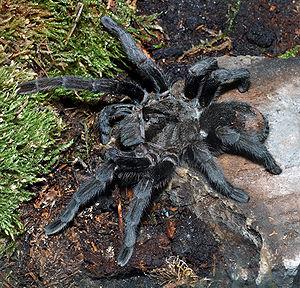
Grammostola est un genre d'araignées mygalomorphes de la famille des Theraphosidae.